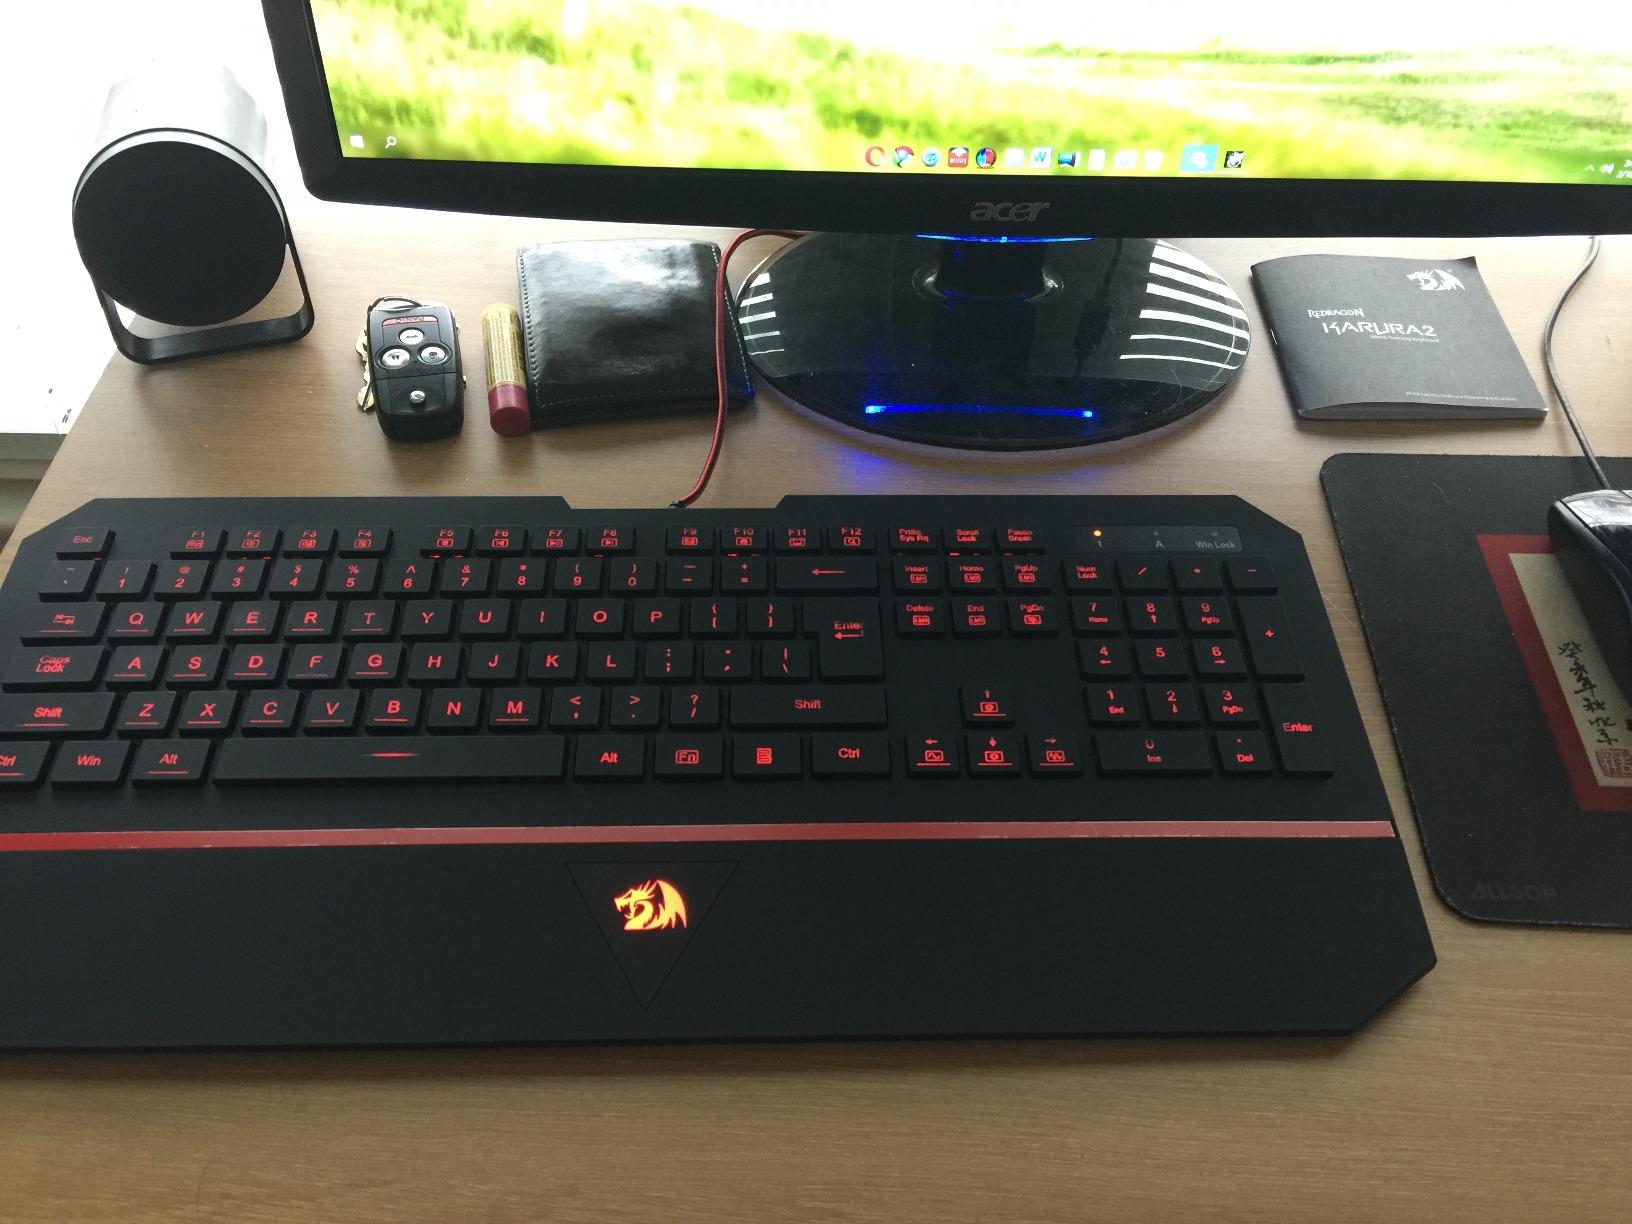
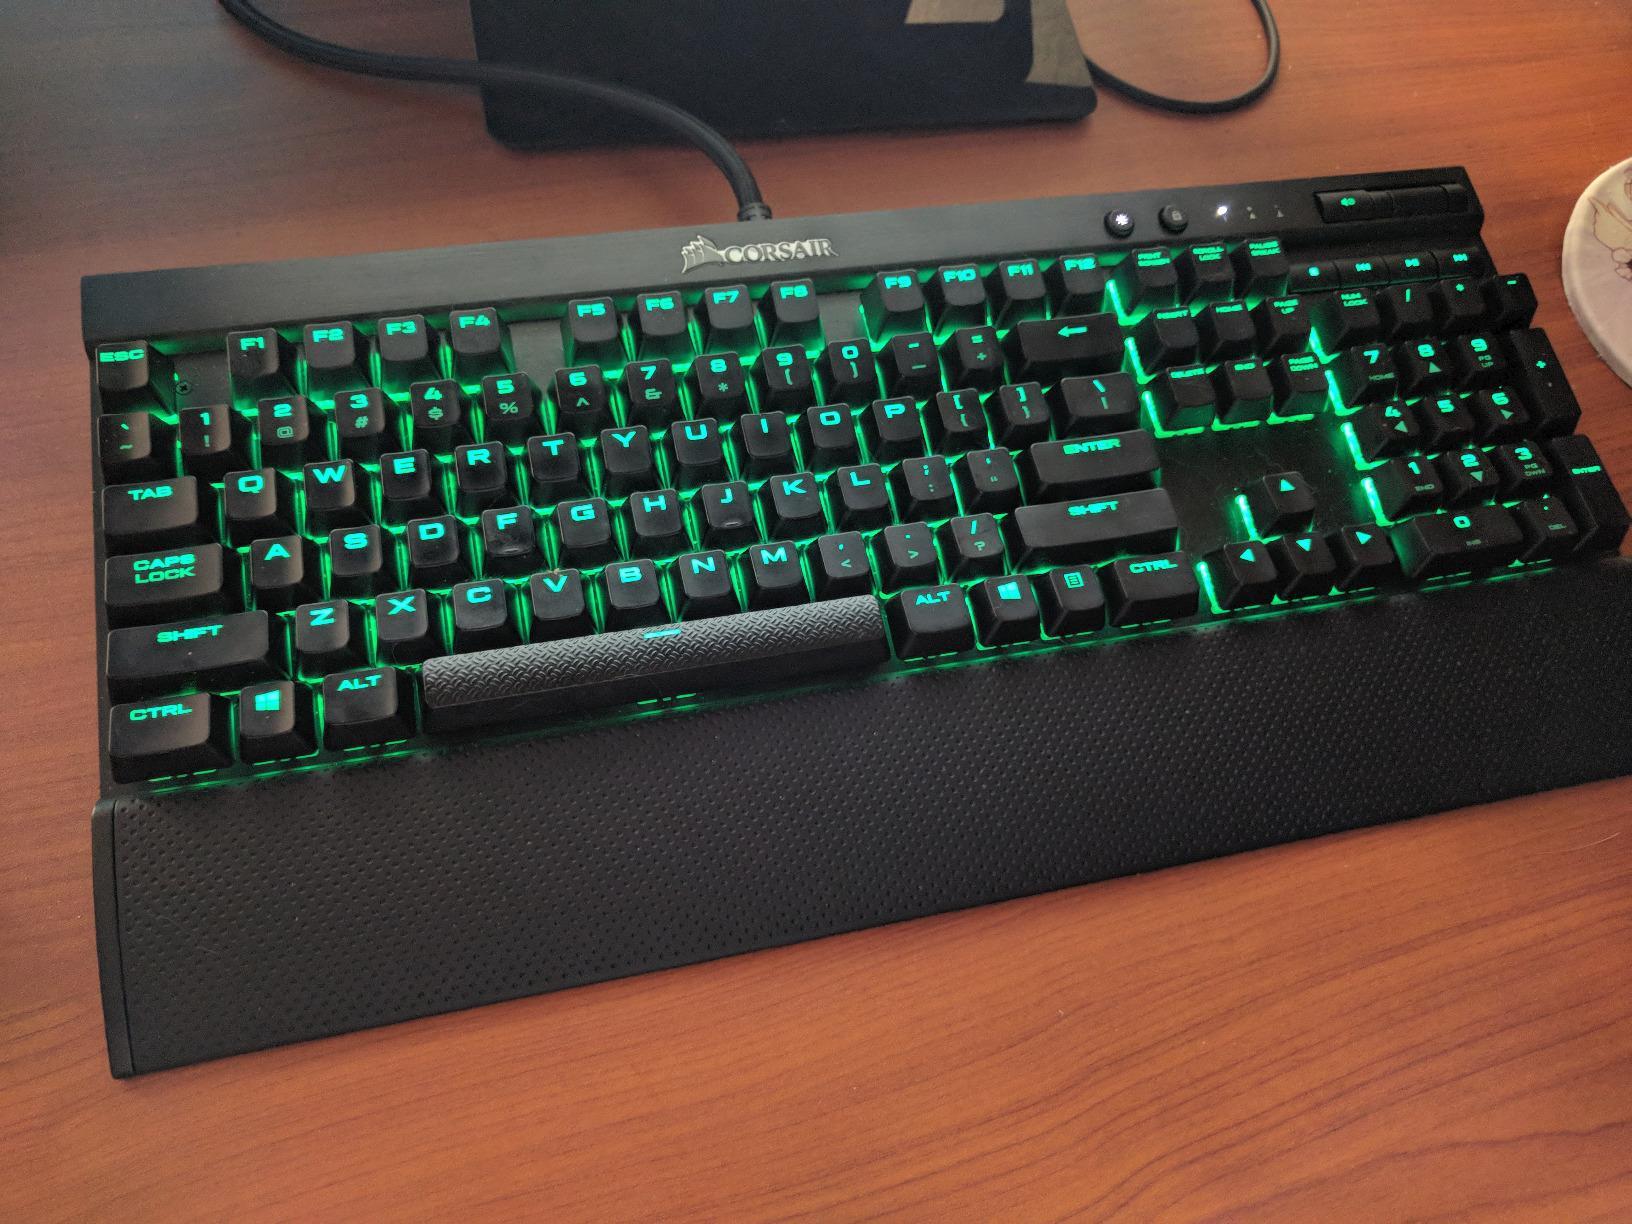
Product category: keyboard
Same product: no